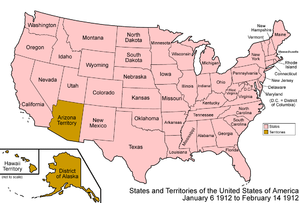
Cet article retrace la chronologie de l'évolution territoriale des États-Unis. Il liste les modifications géographiques intérieures et extérieures de ce pays.